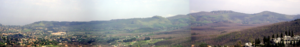
Rocca di Papa est une commune de la ville métropolitaine de Rome Capitale dans la région Latium en Italie.